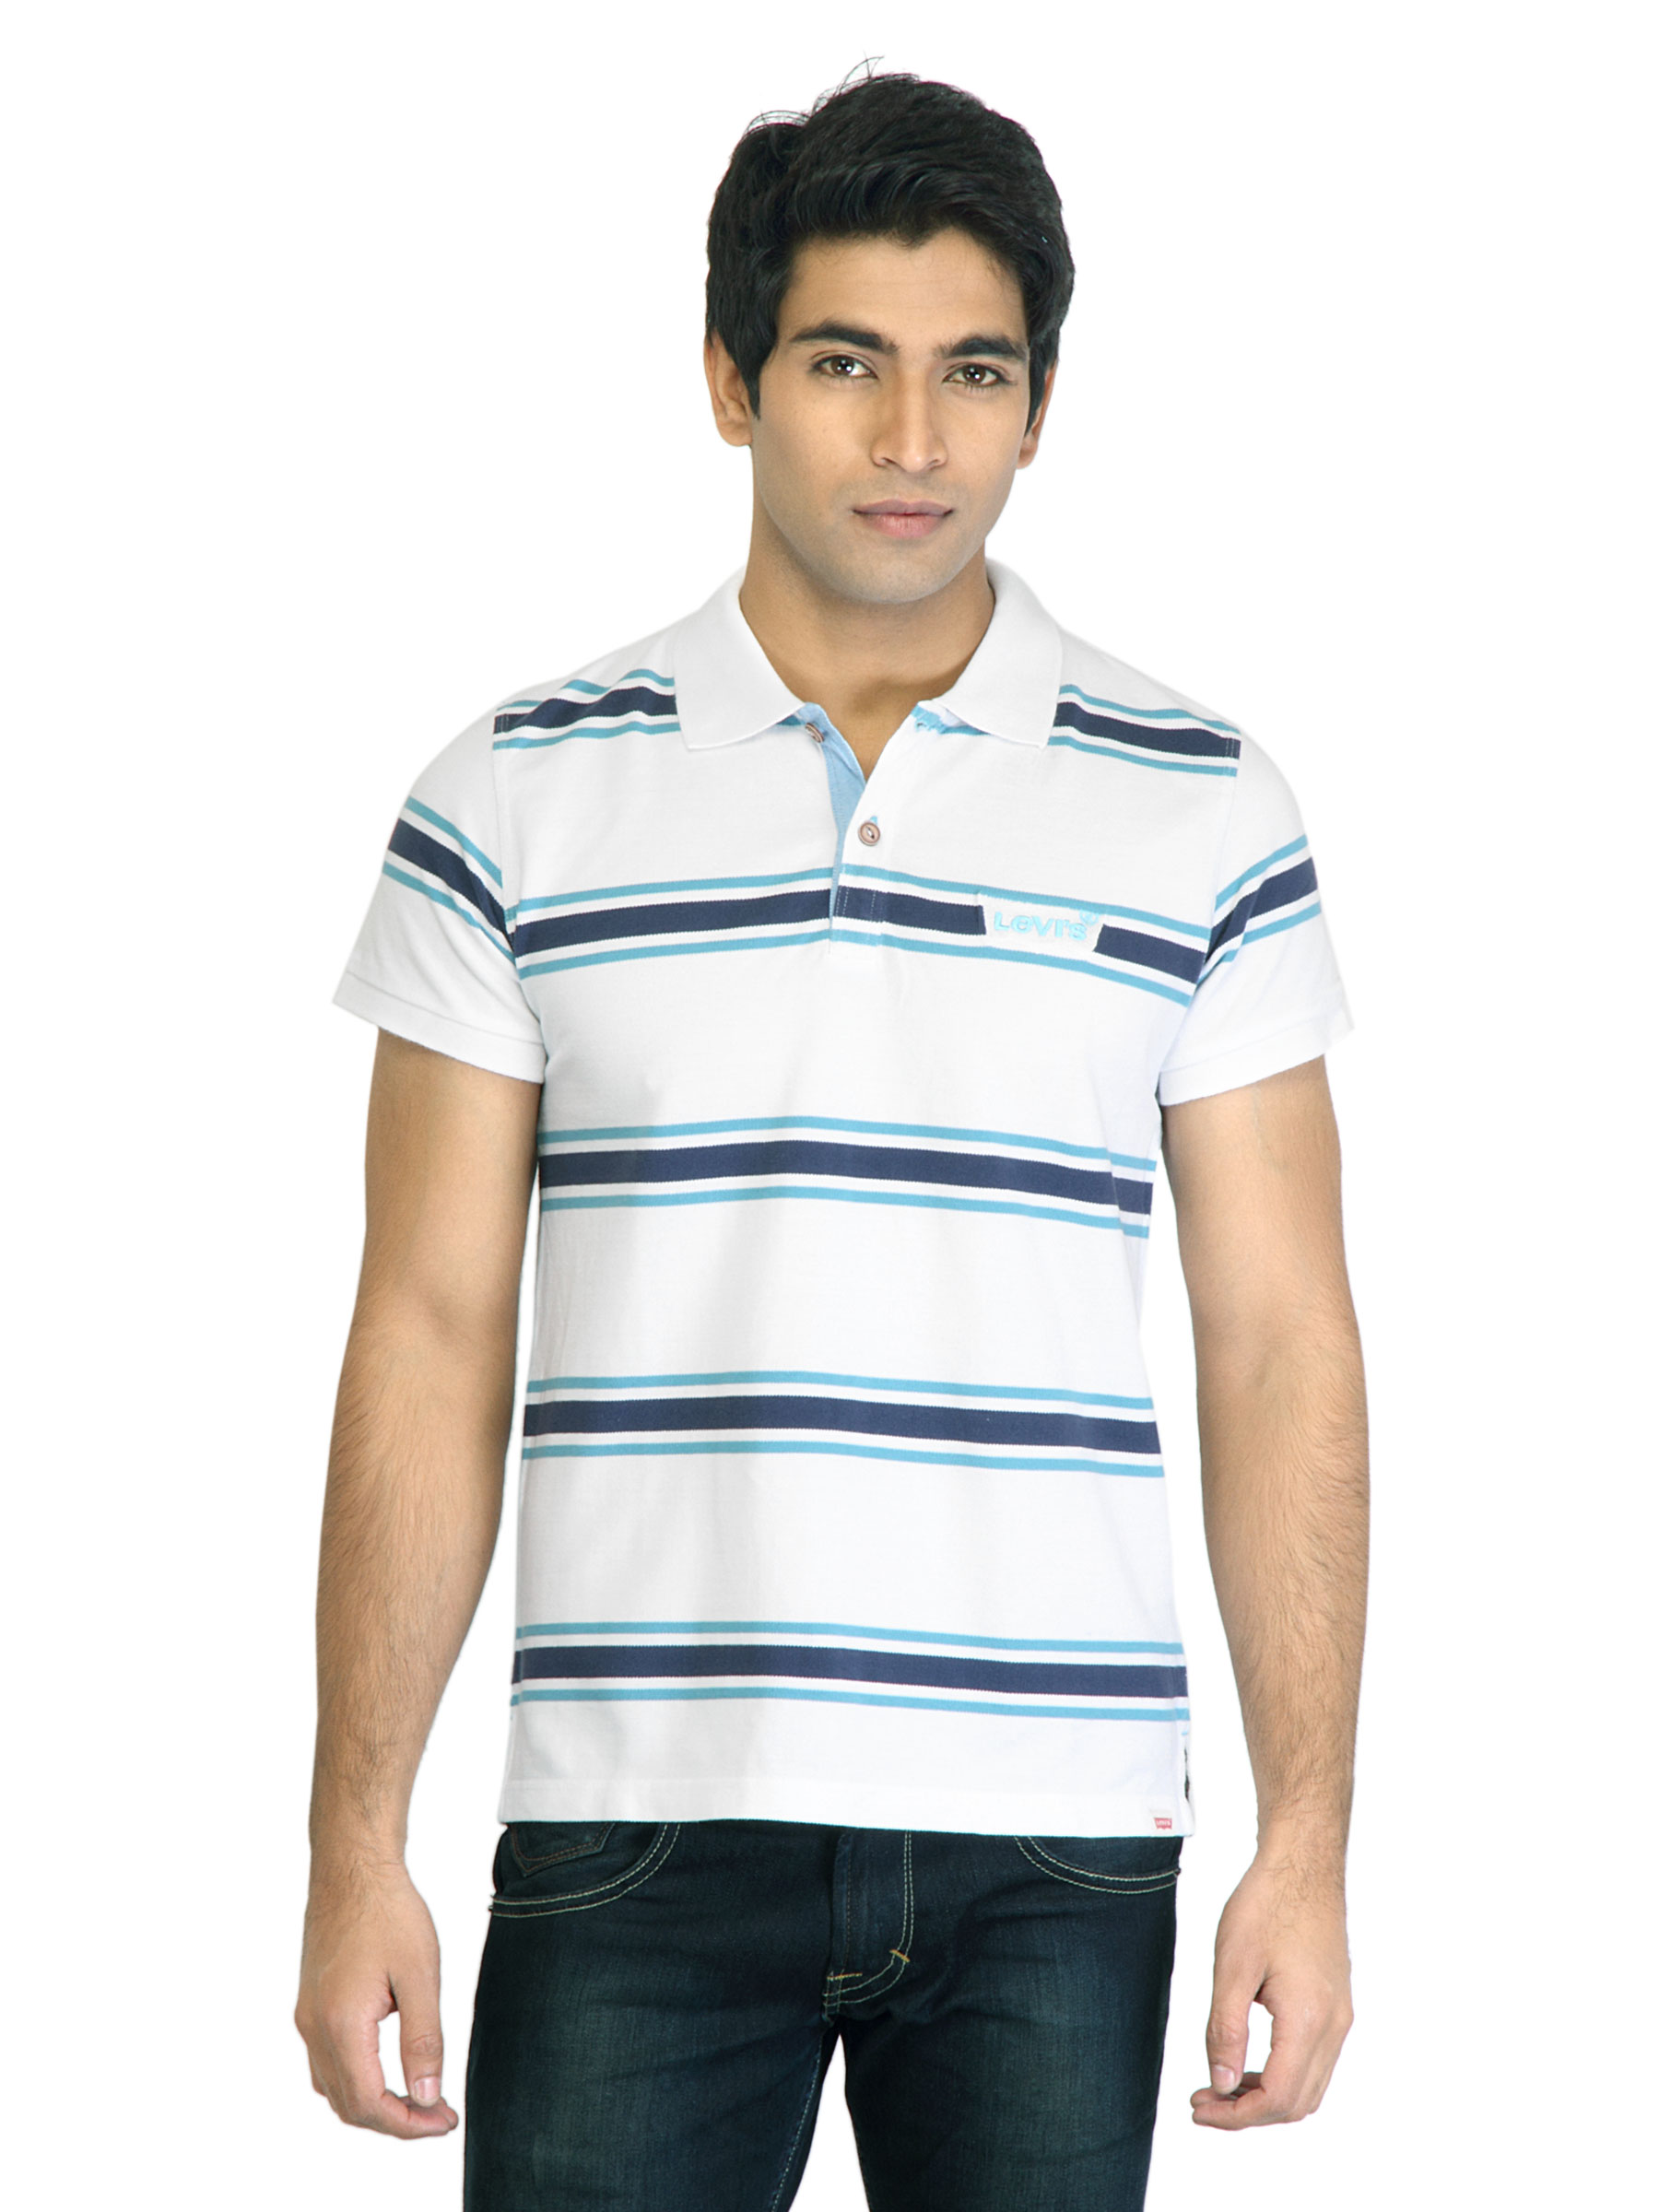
Levi's Men Stripes White Tshirts
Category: Apparel / Topwear / Tshirts
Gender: Men
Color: White
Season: Fall 2011
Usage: Casual